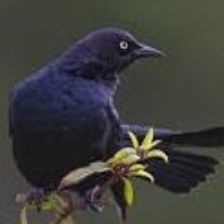
Species: BREWERS BLACKBIRD
Scientific name: EUPHAGUS CYANOCEPHALUS